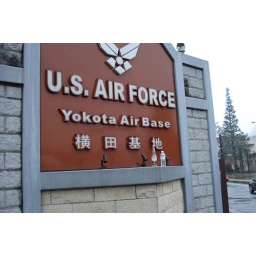
Take notice of the bottle of Corona and water carefully, drunkenly placed below the sign.